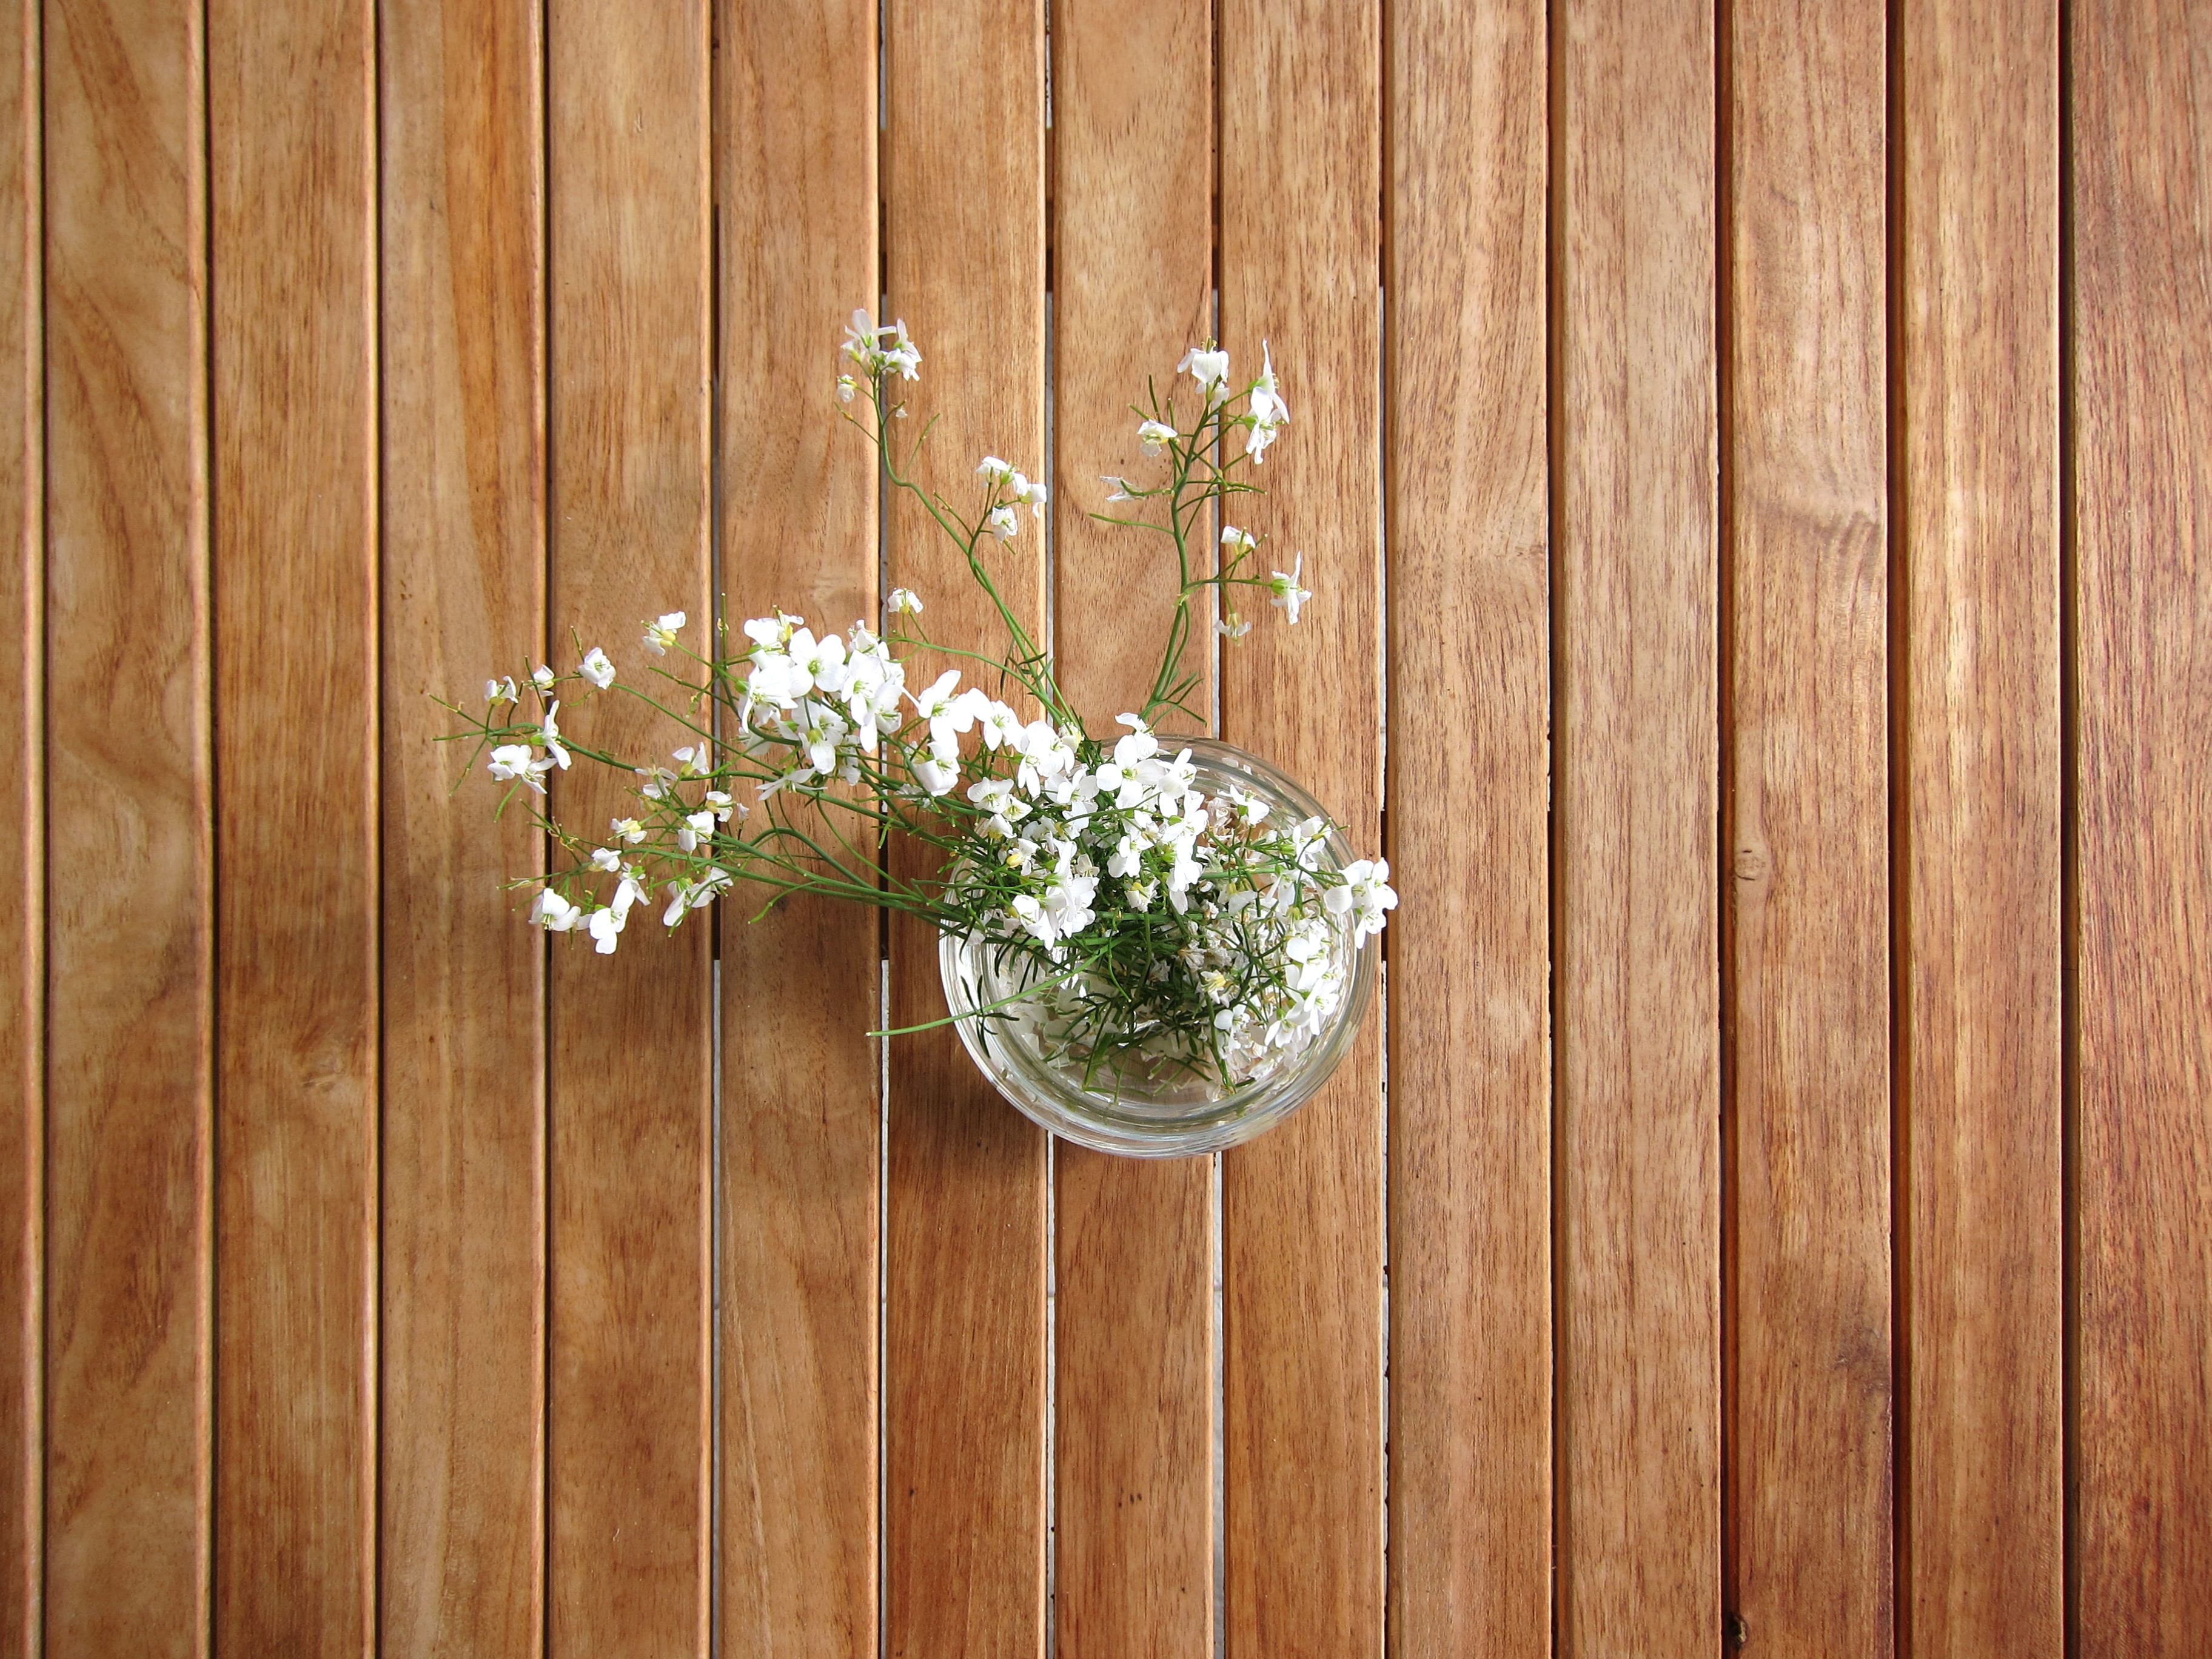
table, branch, wood, leaf, flower, vase, furniture, lighting, still life, twig, background, floristry, floral design, summer impression, flower arranging